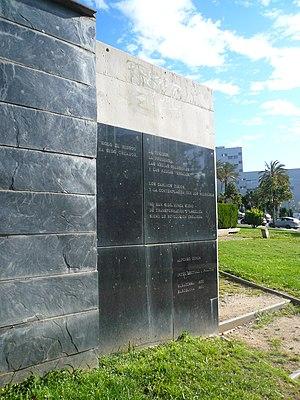
Alfonso Carlos Comín Ros, né le 9 août 1932 à Saragosse et mort le 23 juillet 1980 à Barcelone, est un ingénieur industriel et homme politique espagnol, catholique de gauche devenu membre du Parti socialiste unifié de Catalogne, fédéré avec le Parti communiste d'Espagne.